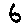
Label: 6